Sky position (RA, Dec in degrees): 151.494, 10.591
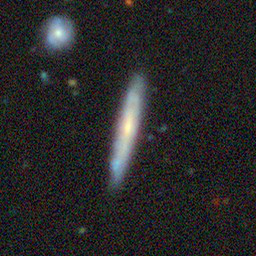
Galaxy morphology: Edge-on Galaxies without Bulge